Betty Andujar

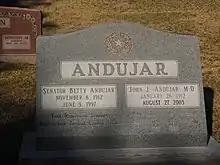
Grave at Texas State Cemetery

Betty Andujar died on June 8, 1997, and was survived by her husband. As a state senator, she was interred at the Texas State Cemetery in Austin. The widower later married Mary Parker. After his death in August 2003, he was buried by his request next to his first wife at the Texas State Cemetery.